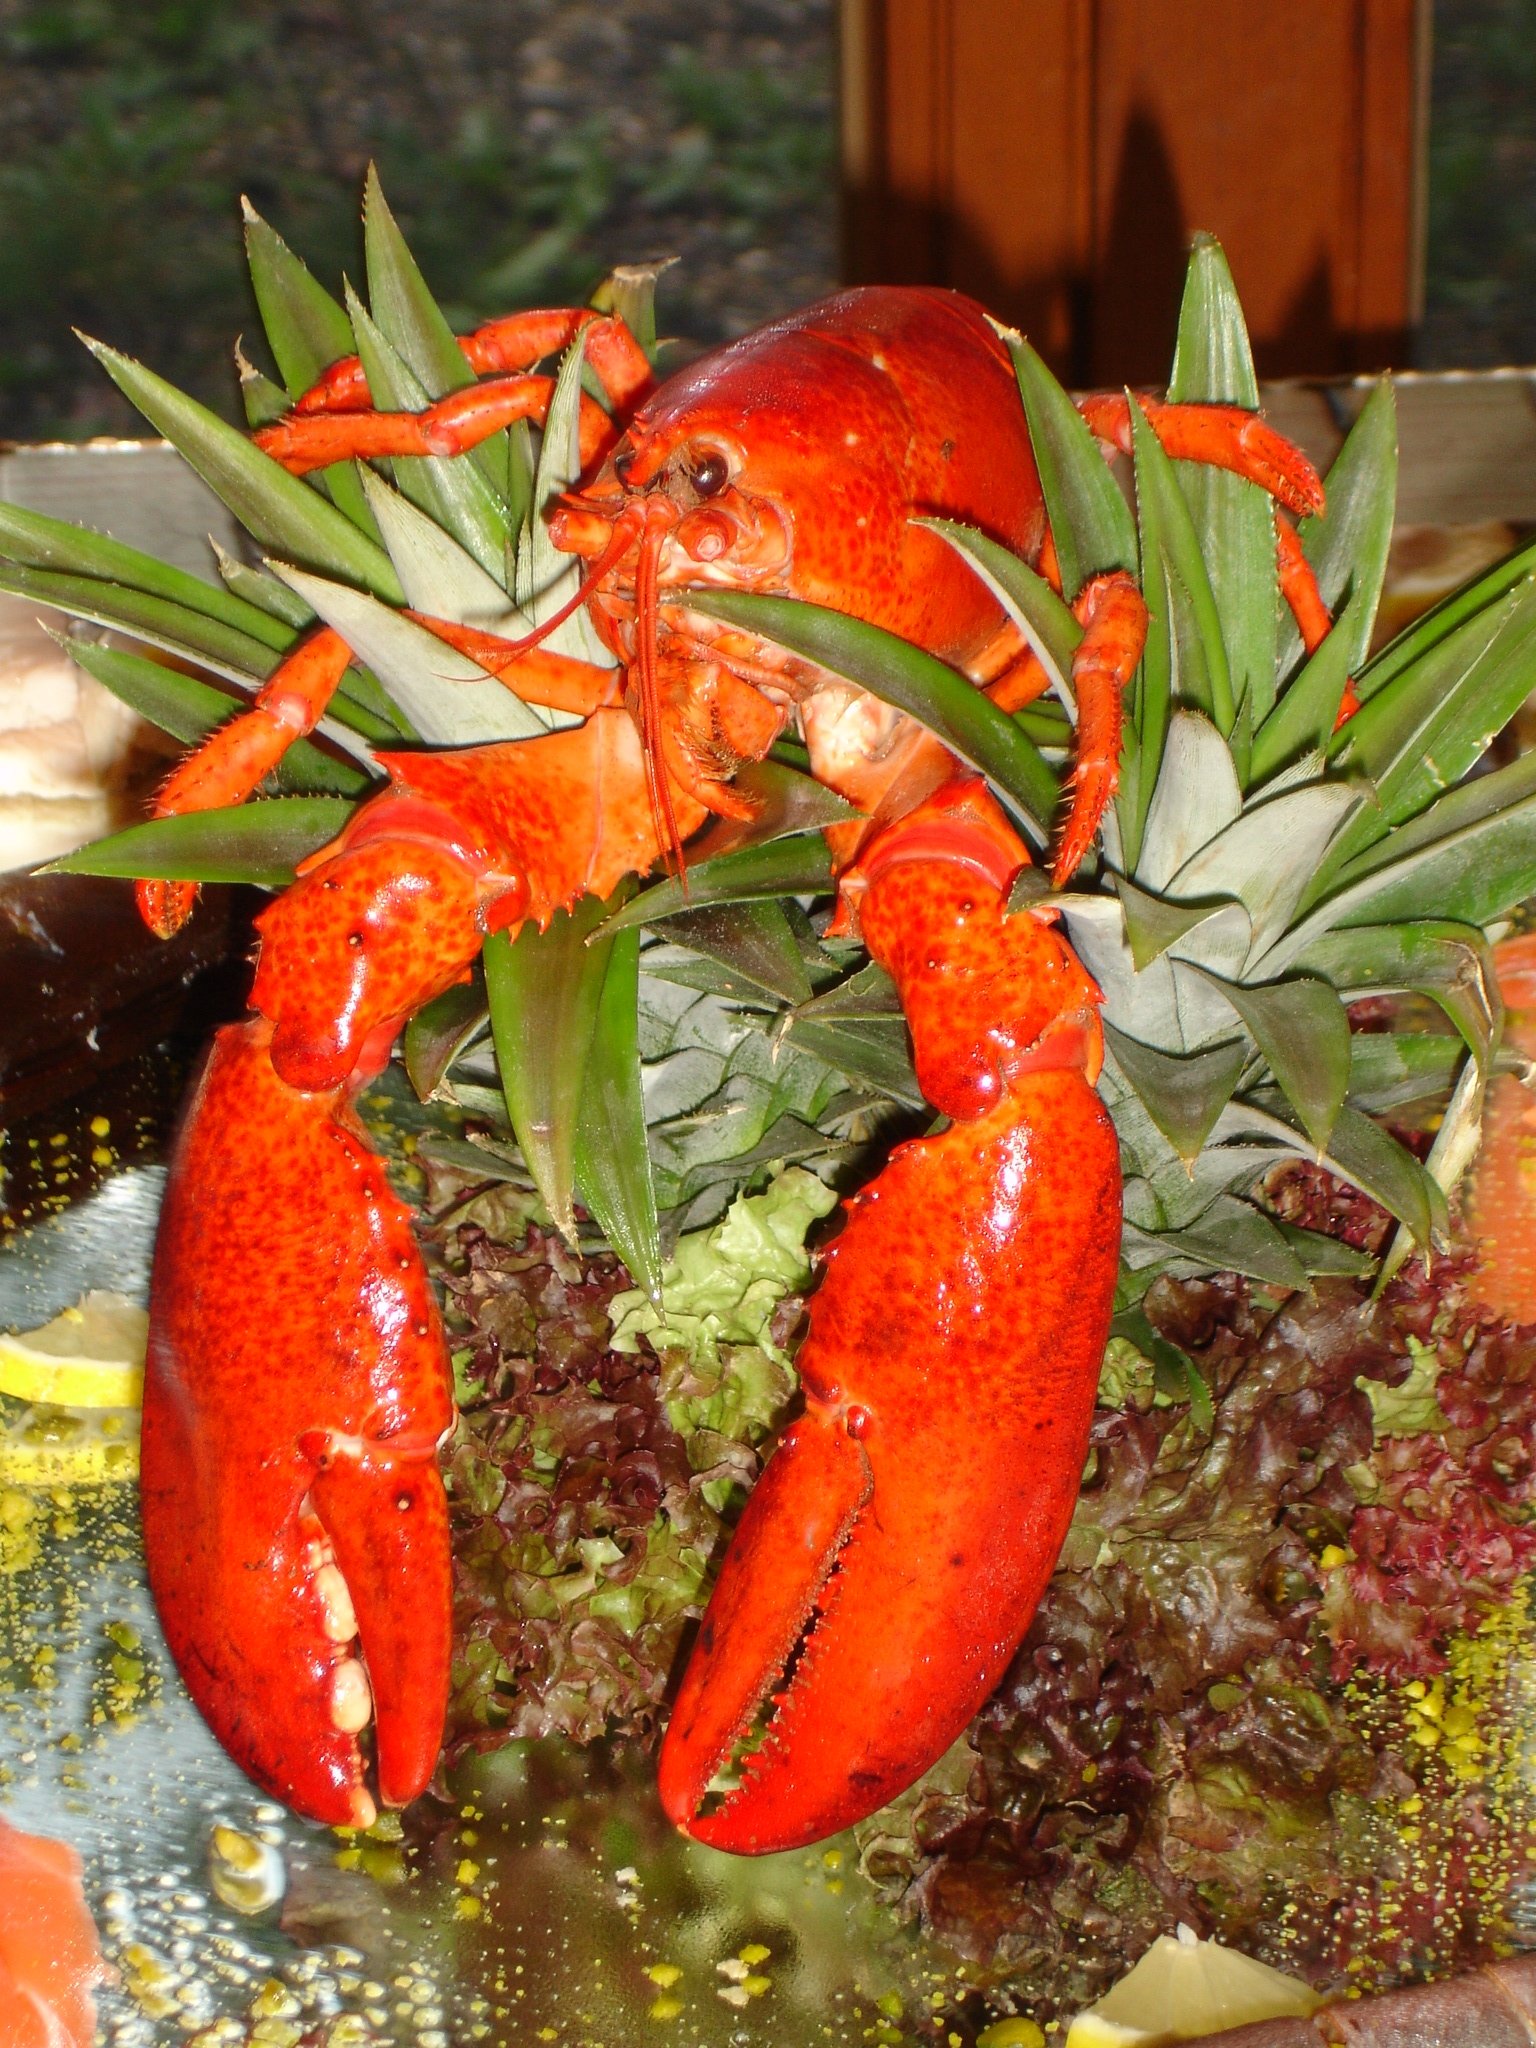
animal, food, seafood, fish, gourmet, eat, crab, sea animal, invertebrate, lobster, crustacean, delicatessen, delicacy, decapoda, animal source foods, dungeness crab, american lobster, homarus, spiny lobster, seafood boil, zehnfu krebs